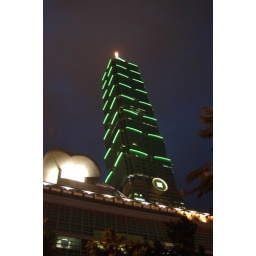
Amazing building... in Taipei, Taiwan. Tallest office tower in the world.